Columbine II

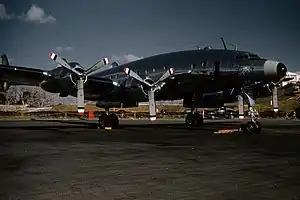
Columbine II in Bermuda in 1953 for the Western Summit

Columbine II is a Lockheed VC-121A-LO Constellation (Air Force Serial Number 48-8610, Lockheed Model 749–79–36); the aircraft that was to become the first plane to use the Air Force One callsign and the only presidential aircraft ever sold to a private party. The aircraft was ferried from long-term storage in the Sonoran Desert at Marana Regional Airport, Arizona, to the east coast for restoration in March 2016.